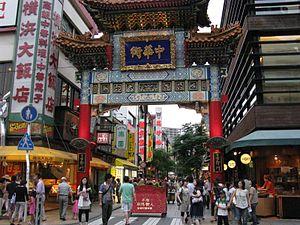
Naka est l'un des 18 arrondissements de la ville de Yokohama au Japon. Il est situé à l'est de la ville, au bord de la baie de Tokyo.